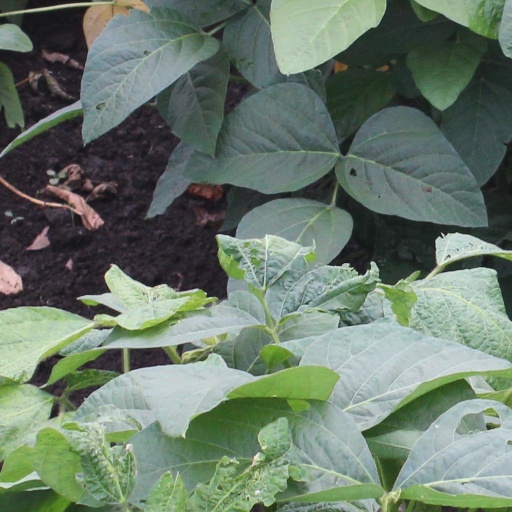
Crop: soybean